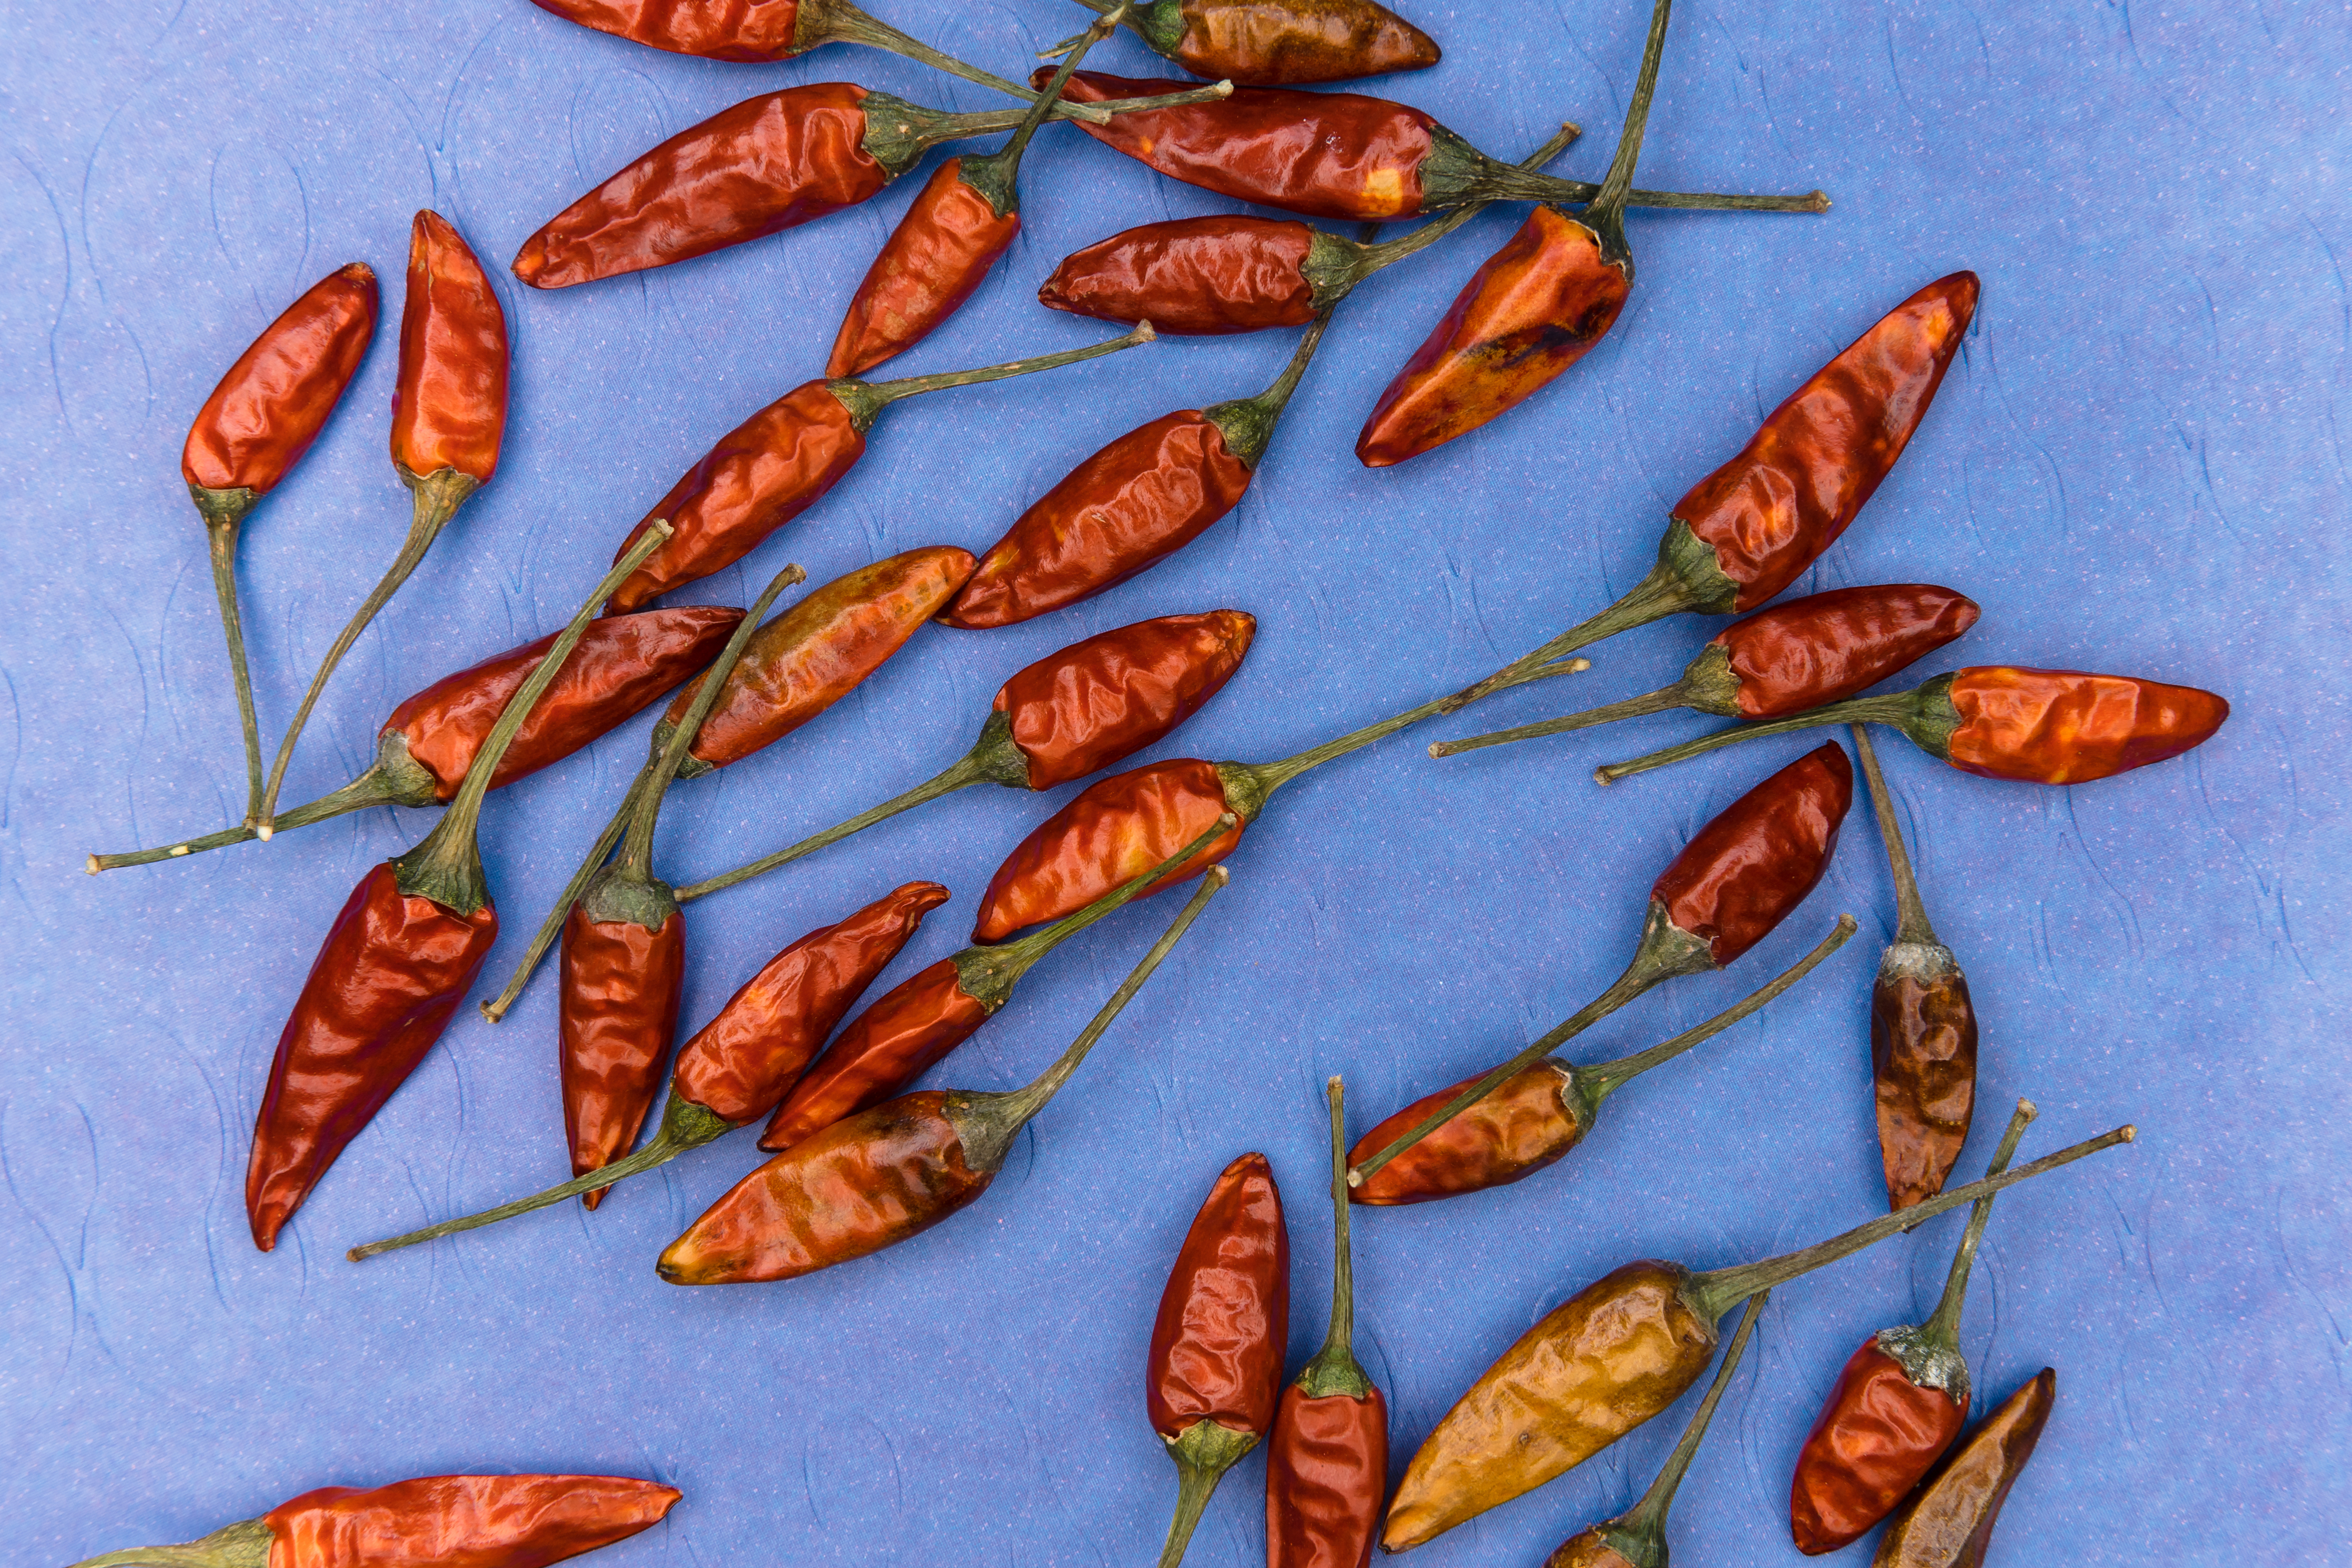
product, minimalist, object, item, colorful, background, mockup, space, headline, article, red, spice, organic, chili, spicey, food, ingredient, plant, cooking, pepper, burning, vegetable, mexican, heat, seasoning, hot, closeup, mexico, green, colourful, ripe, white, aromatic, aroma, recipe, blue, leaf, water smartweed